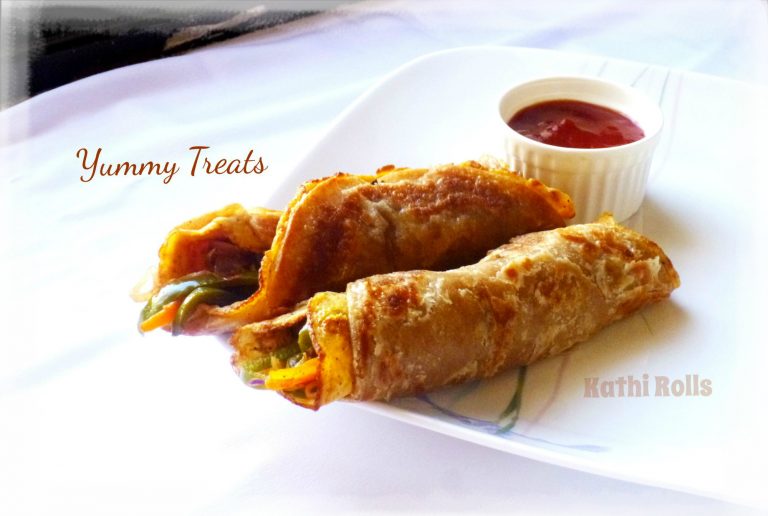
Dish: kaathi_rolls